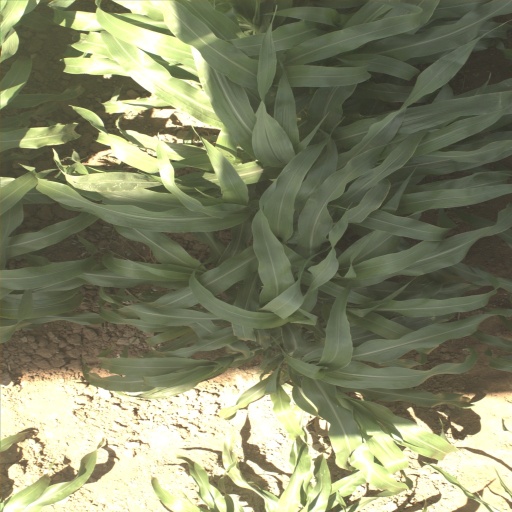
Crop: sorghum